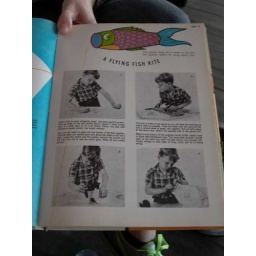
just in case you ever need to make one, this little boy in his checked shirt knows how.